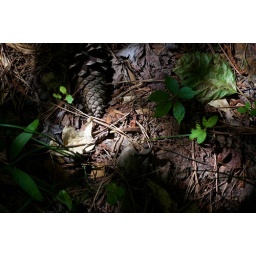
The forest floor at Line Creek in Peachtree City, GA